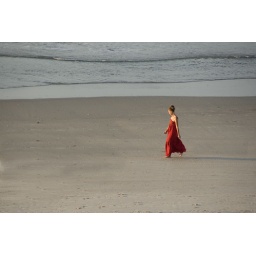
Girl on Myrtle Beach in red dress